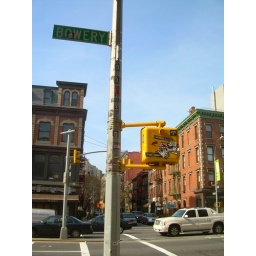
Bowery street sign in front of CBGB